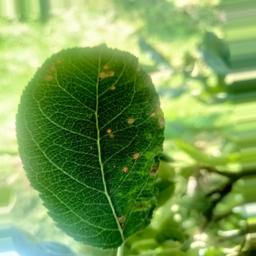
Label: Alternaria